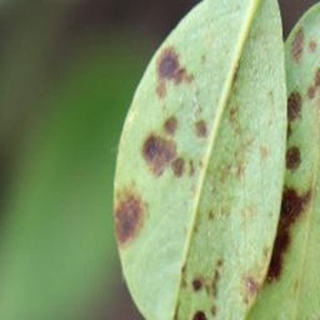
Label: groundnut_rust